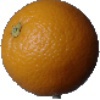
Label: orange